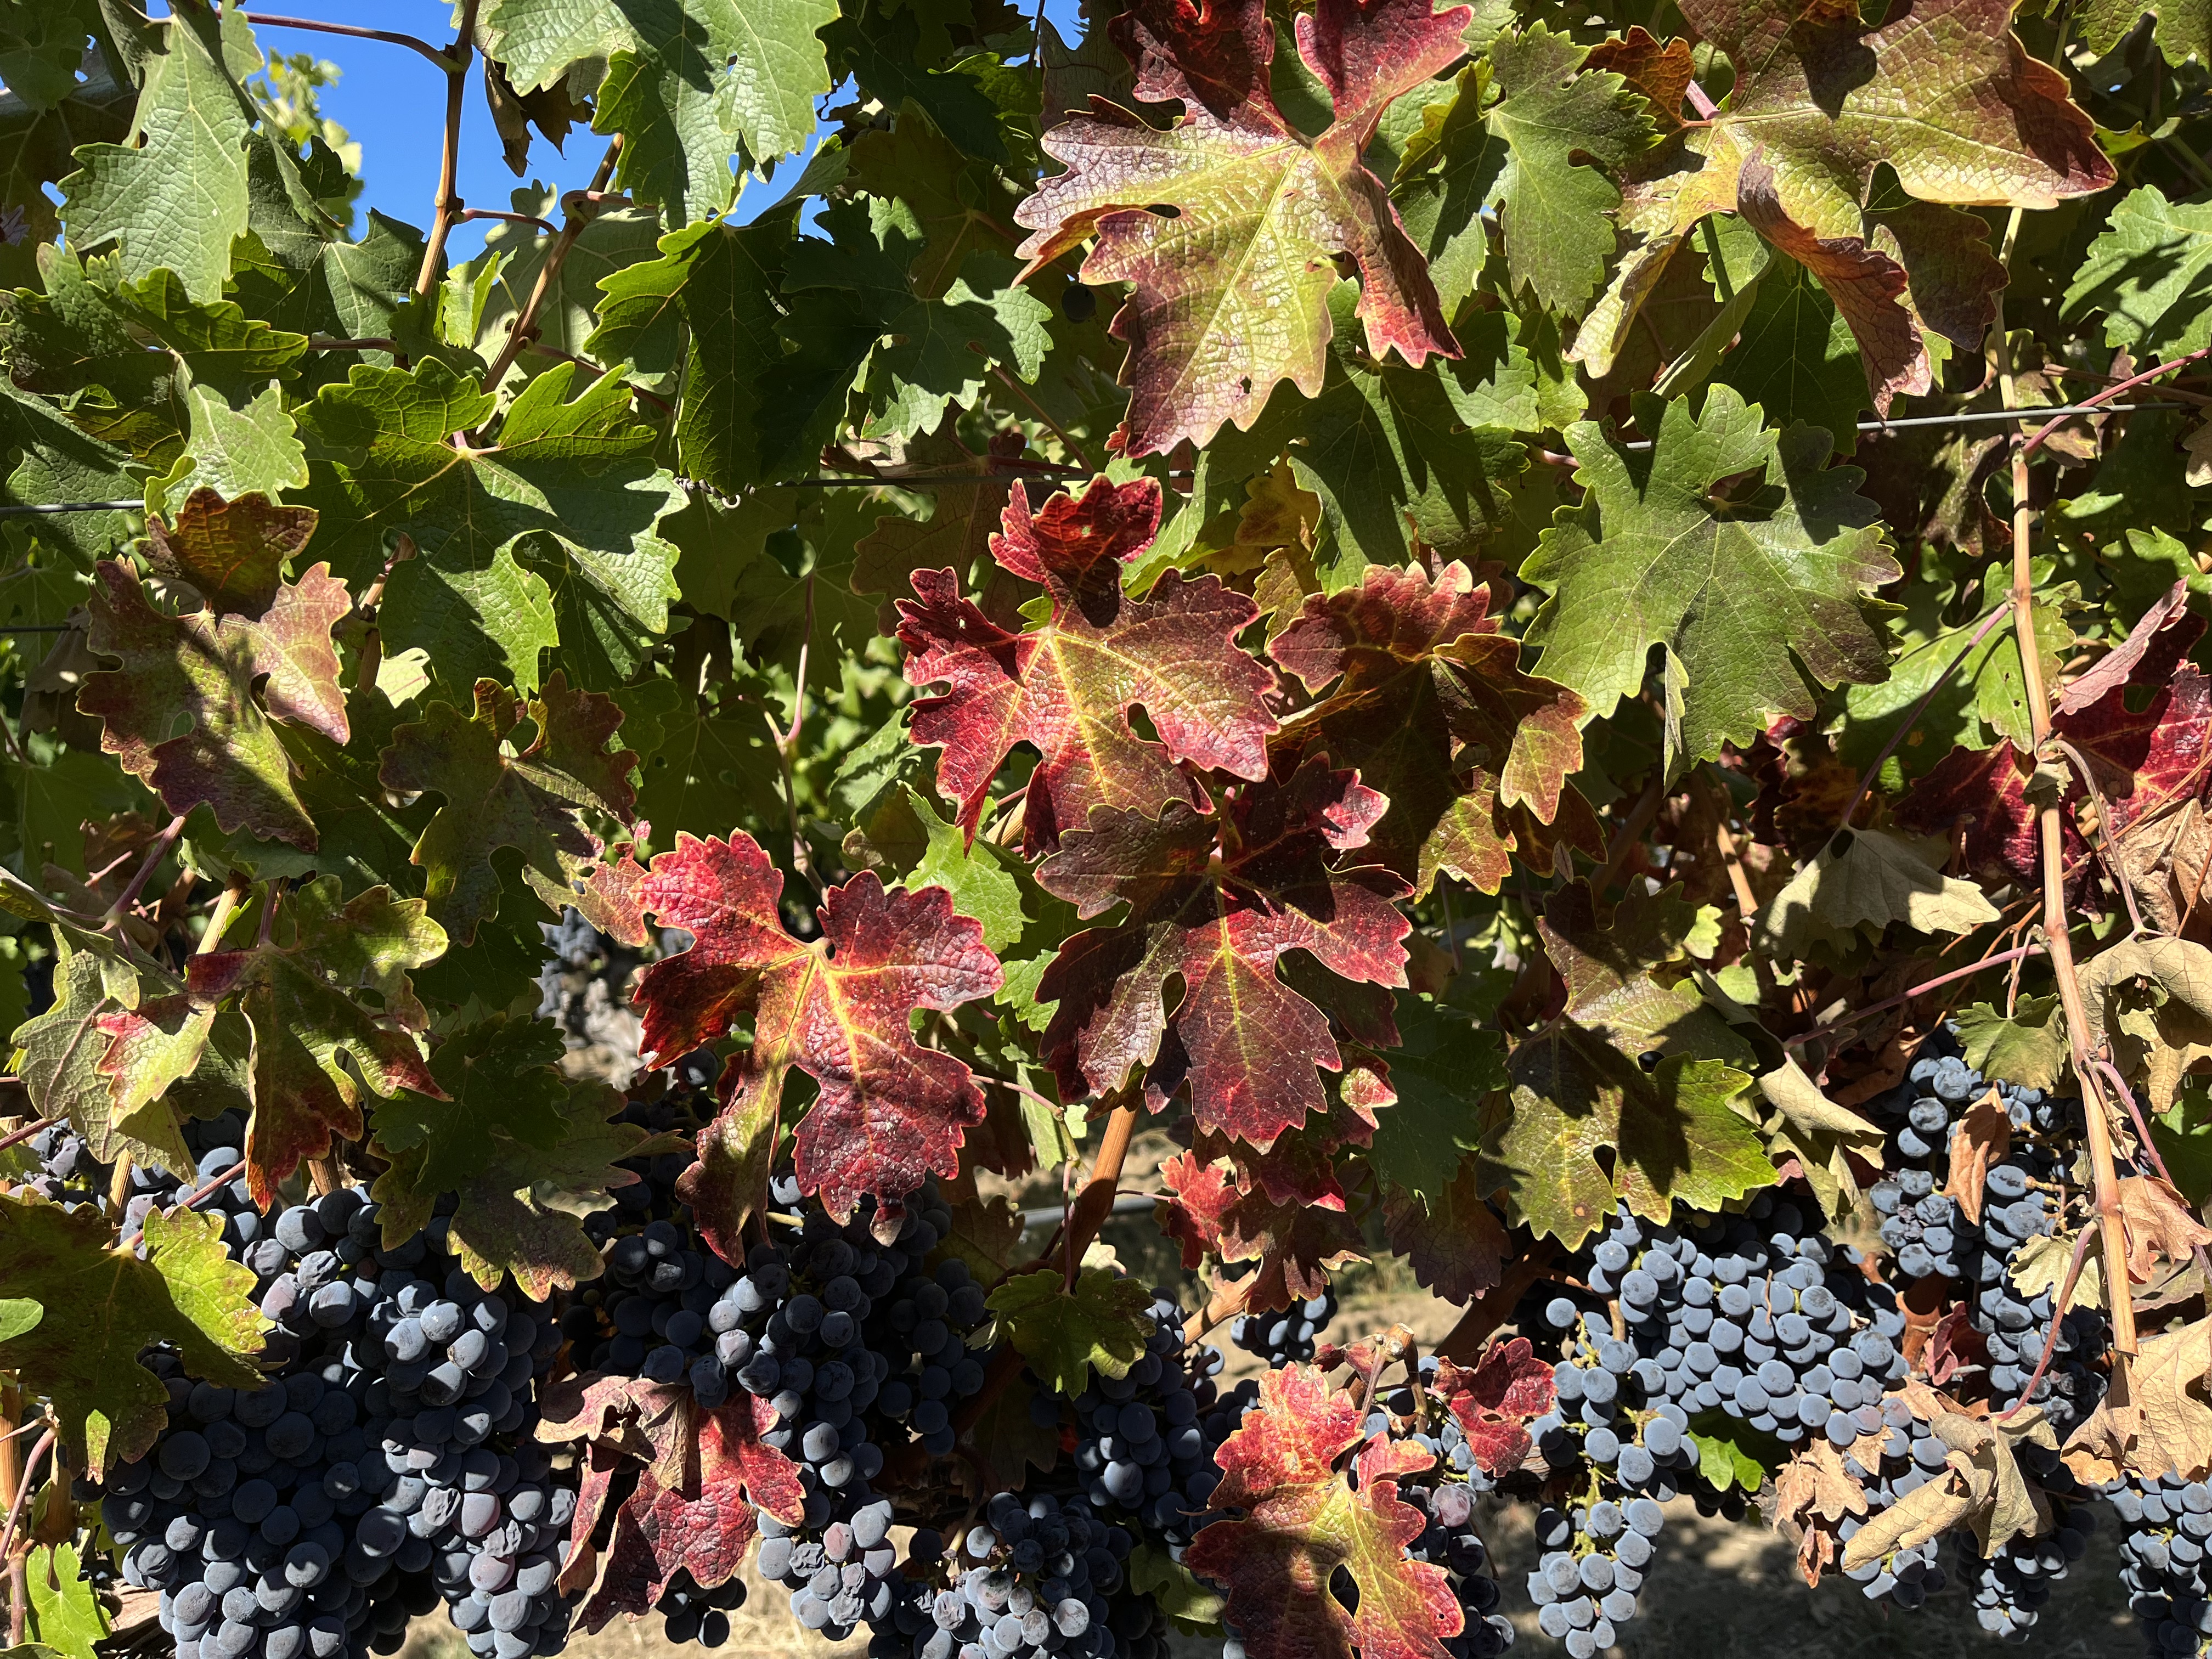
Label: Red Blotch